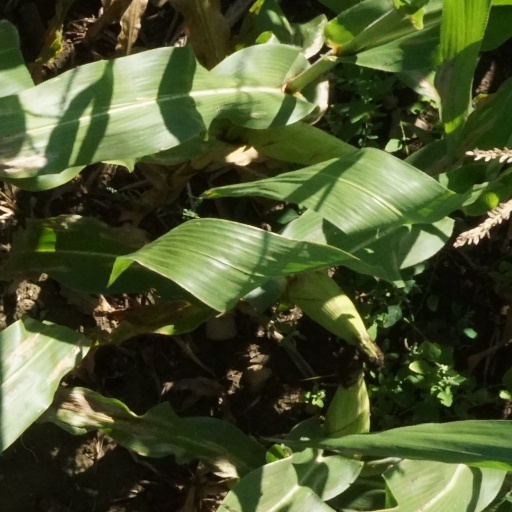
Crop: maize; corn